X-Men: Legacy

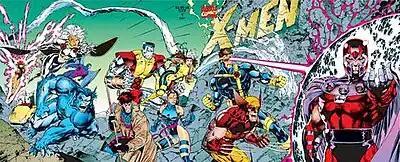
The tetraptych cover of "X-Men" (vol. 2) #1 (October 1991). Art by Jim Lee and Scott Williams

In 1991, Marvel launched "X-Men" (vol. 2) as a spin-off of the parent title "Uncanny X-Men", with co-writers Chris Claremont and Jim Lee, previously the penciler on "Uncanny", moving over to "X-Men", while studio mate Whilce Portacio took over penciling duties on "Uncanny". "X-Men" #1 is still the bestselling comic book of all time, with pre-order sales of over 8.1 million copies, according to Guinness Book of World Records, which presented honors to Claremont at the 2010 San Diego Comic-Con. It is estimated that somewhere between 3–4 million copies were actually sold. The sales figures were generated in part by publishing the issue with five different variant covers, four of which showed different characters from the book that combined into a tetraptych image, and a fifth, gatefold cover that combined these four, large numbers of which were purchased by retailers, who anticipated fans and speculators who would buy multiple copies in order to acquire a complete collection of the covers.